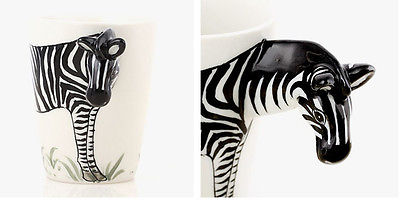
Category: mug